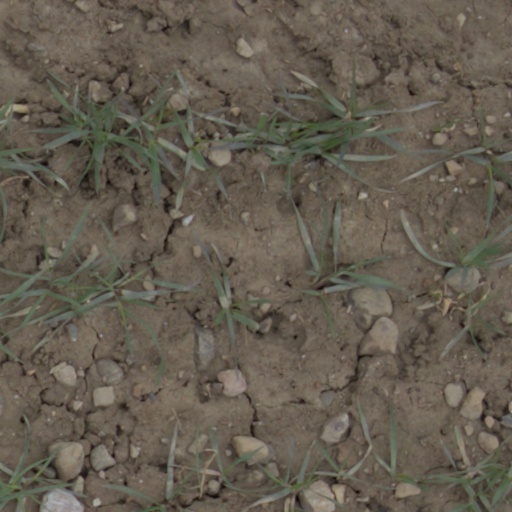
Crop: wheat